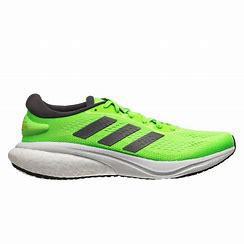
Brand: Adidas
Model: Supernova Lauf